Cascade Bridge

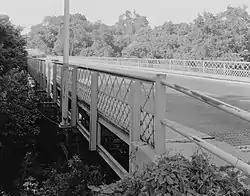

The Cascade Bridge is a historic structure located in Burlington, Iowa, United States. In April 1896 the Burlington City Council approved a proposal to have city engineer S.D. Eaton advertise for plans and estimates for a bridge on Main Street that would span Cascade Ravine. The Cascade Lumber Company had petitioned for the bridge. The city contracted with the Cedar Rapids, Iowa firm of Boynton & Warriner to design the structure and the Milwaukee Bridge and Iron Works to erect the span. The city was responsible for building the concrete substructure. The bridge was completed in the fall of 1896, and is composed of four spans. The span length is , and its total length is . The span is a Baltimore deck truss bridge with Pratt deck trusses at both ends. The structure is supported by stone and concrete abutments with concrete pedestals and a single concrete-filled steel cylinder pier. Over the years the original deck has been replaced, and concrete has been applied to the stone abutments. Otherwise the structure has been unaltered. The bridge was listed on the National Register of Historic Places in 1998.